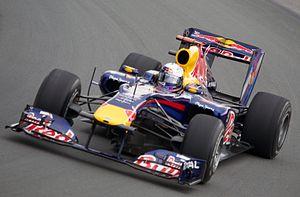
Le Grand Prix automobile du Canada 2010, disputé sur le circuit Gilles-Villeneuve le 13 juin 2010, est la quarante-et-unième édition du Grand Prix, la 828ᵉ épreuve du championnat du monde de Formule 1 courue depuis 1950 et la huitième manche du championnat 2010.